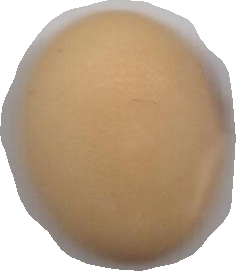
Variety: Anjasmoro